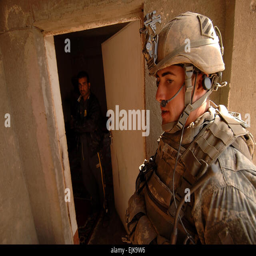
a local man looks out his front door as a soldier